Fore Abbey

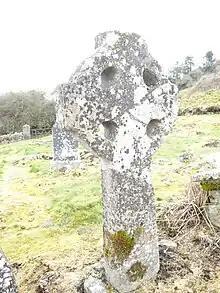

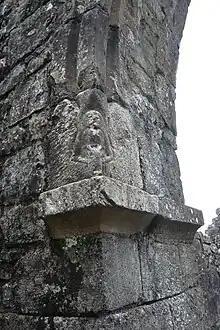

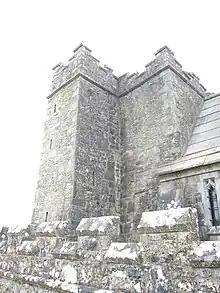

In the 13th century Hugh de Lacy, Lord of Meath had built a Benedictine priory in the valley near the Gaelic Monastery. Many of the buildings that remain today (in ruins) are from the 13th and 15th century and have been restored throughout the 20th century, making Fore Abbey and environs one of the largest group of Benedictine ruins and ecclesiastical landscape to have sojourned and remained in Ireland. This priory was dedicated to both St Féichín and St Taurin, of Évreux, founder of the parent monastery in France. As a cell of a foreign or 'alien' house in the 13th century, the English Crown held the lands and manor owned by the when the English and French were at war with each other.